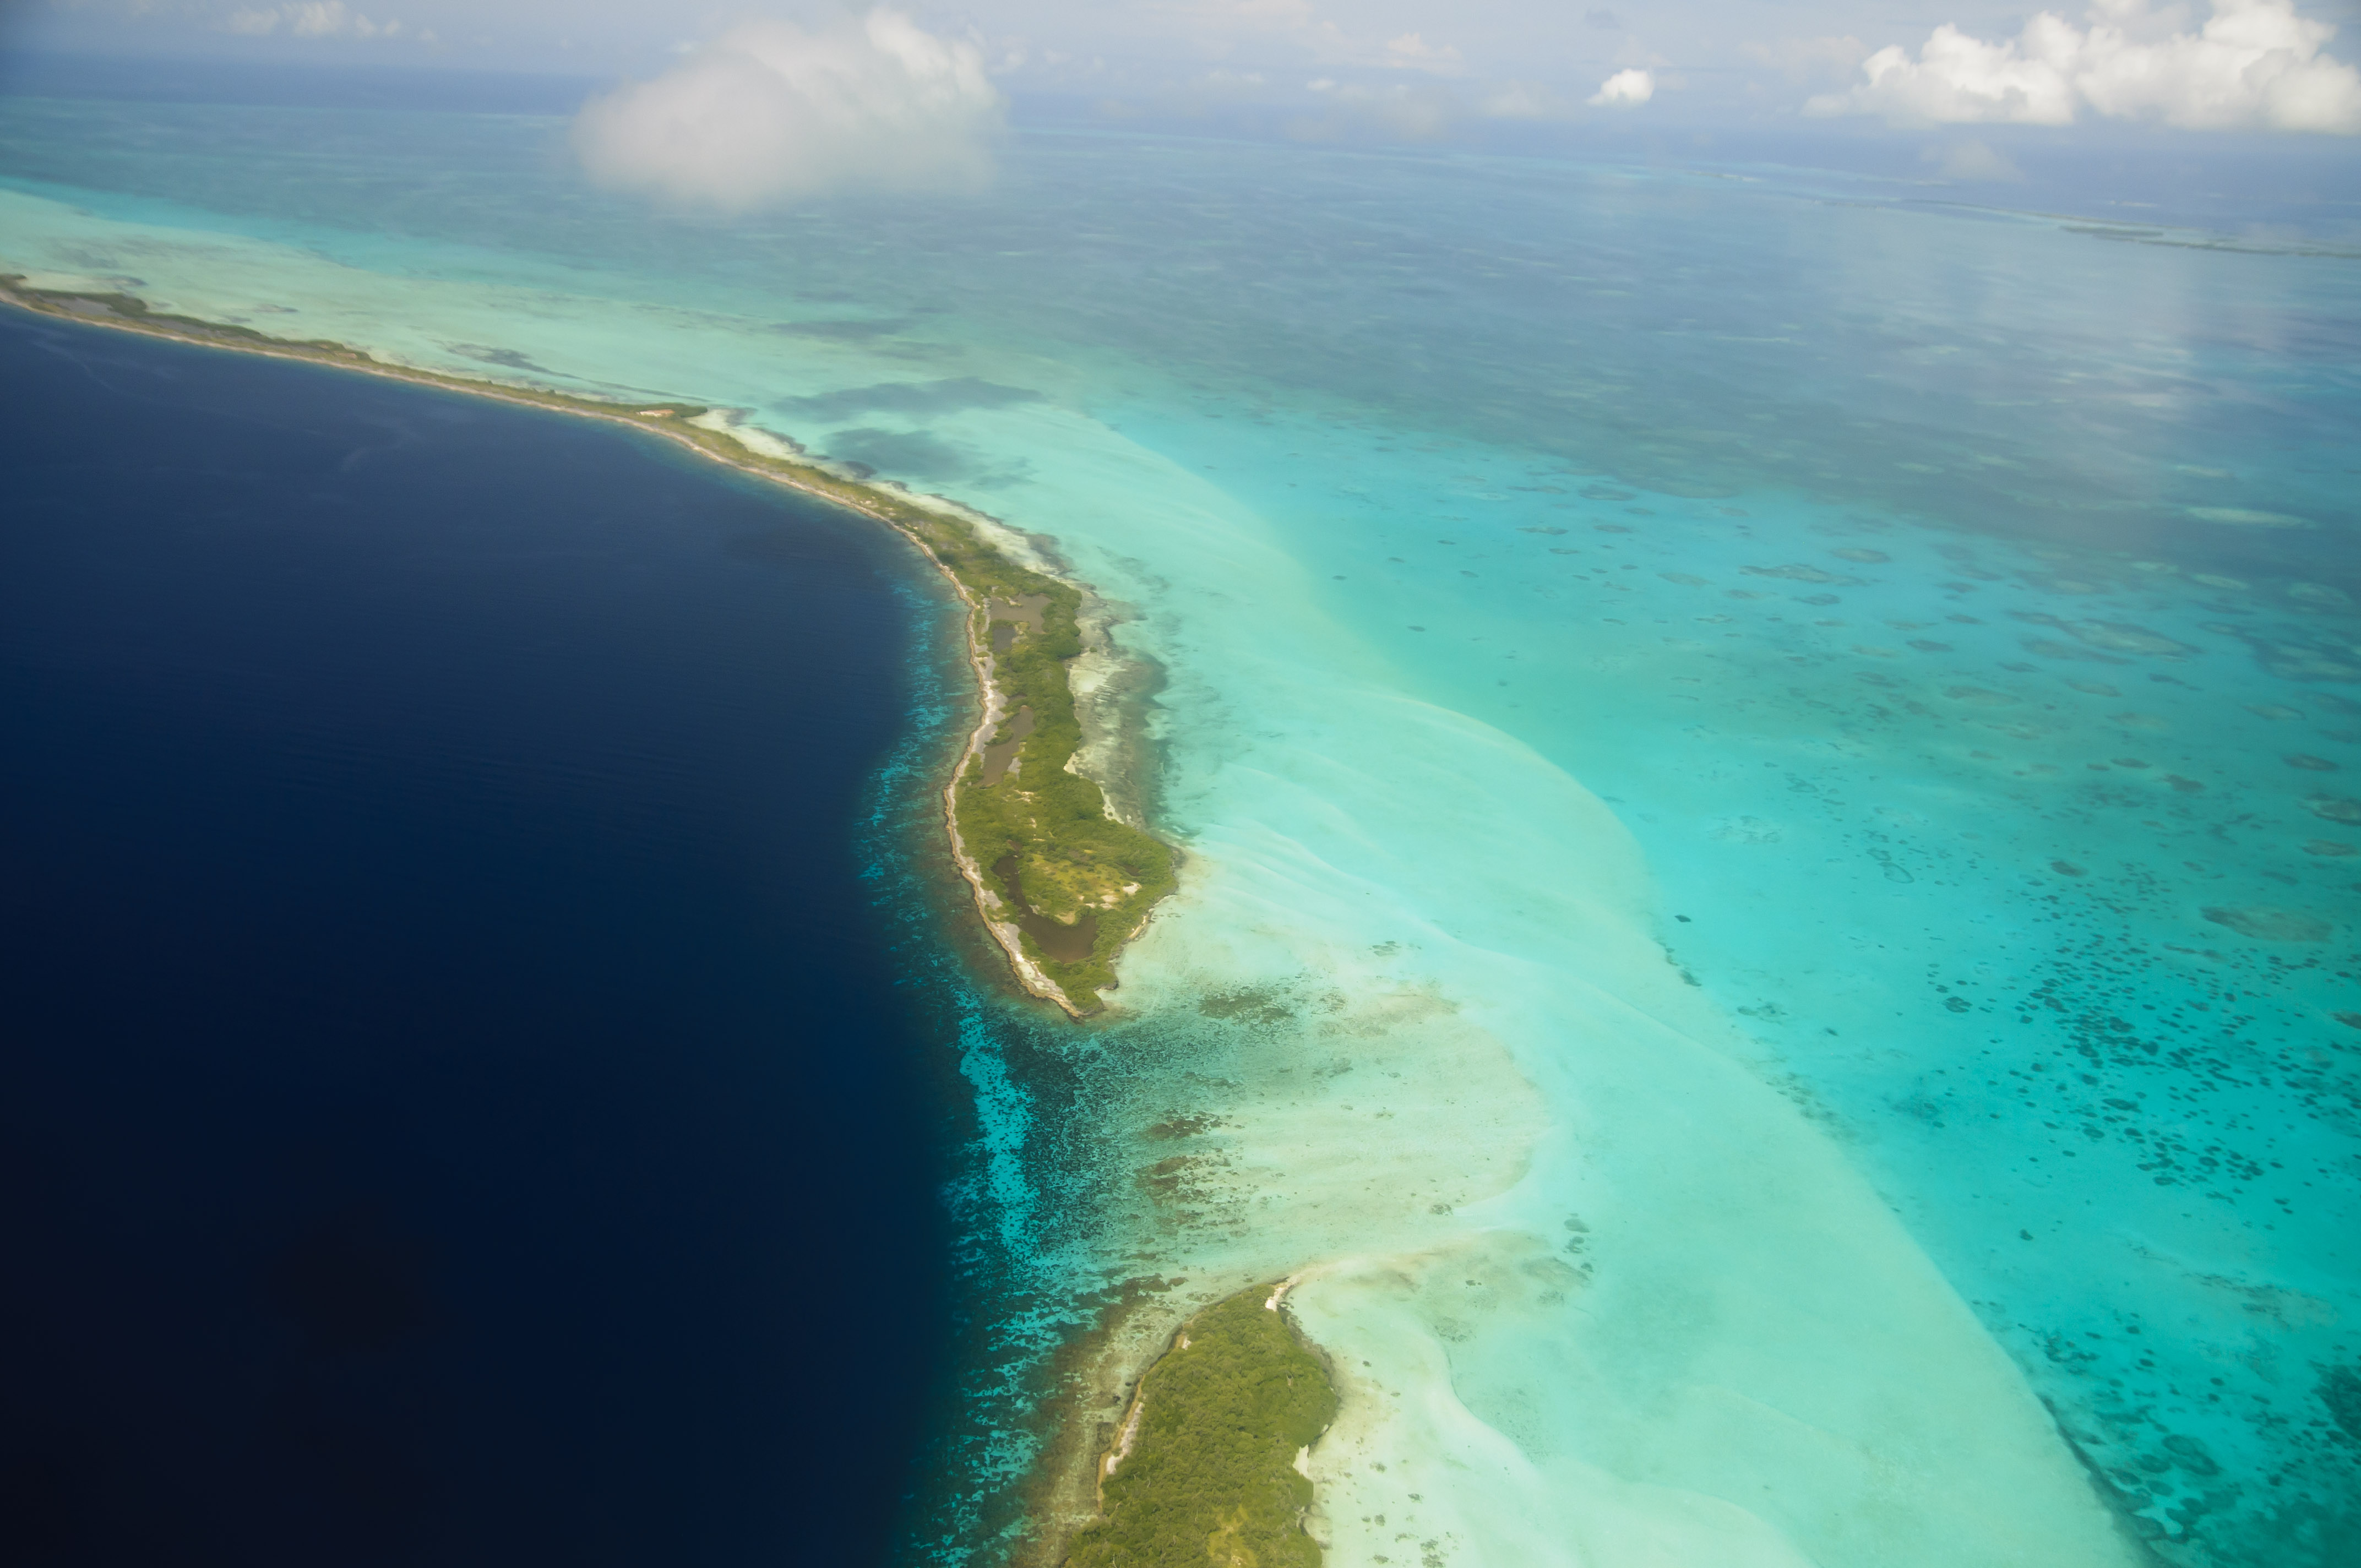
sea, coast, ocean, lagoon, bay, island, nikon, venezuela, archipelago, caribbean, cape, islet, d300, losroques, landform, atoll, geographical feature, wind wave